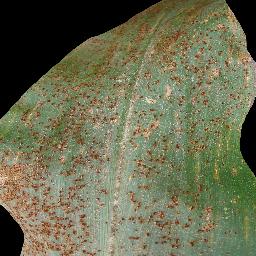
Label: Corn_(Maize)___Common_Rust